Chapman Farmhouse

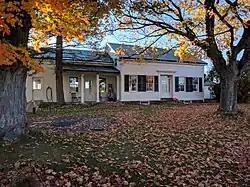

Chapman Farmhouse is a historic home located at Duanesburg in Schenectady County, New York. It was built about 1832 and is a -story, five-bay frame building on a slightly raised stone foundation in a late-Federal / early-Greek Revival style. It features a gable roof with cornice returns, a wide frieze, narrow corner boards, and clapboard siding. Also on the property is a contributing barn.